Andros Trophy

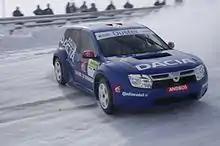
Three times champion Alain Prost in 2010

The driver with the most championship wins in the history of the series is Yvan Muller, who has won the championship 10 times with 48 race victories. Jean-Philippe Dayraut holds the record for the most race victories with 54, having taken the championship 6 times. Another multiple championship winner is Alain Prost, with 3 championships and 38 race wins.